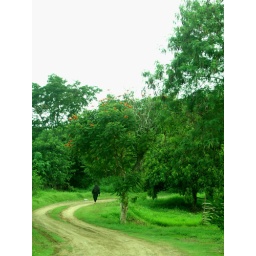
A monk starting to walk towards the church in a hill